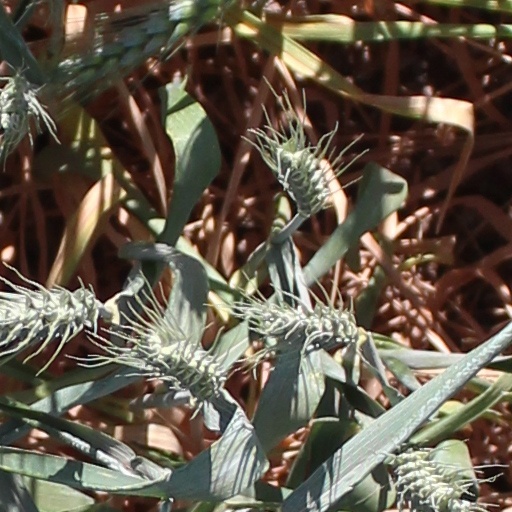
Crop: wheat